Nertsery Rhymes

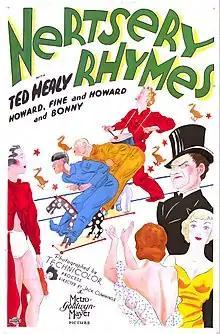
Film poster

Nertsery Rhymes is a 1933 American Pre-Code musical comedy short film starring Ted Healy and His Stooges, released on July 6, 1933 by Metro-Goldwyn-Mayer. It is the first of five short films the comedy team made for the studio.